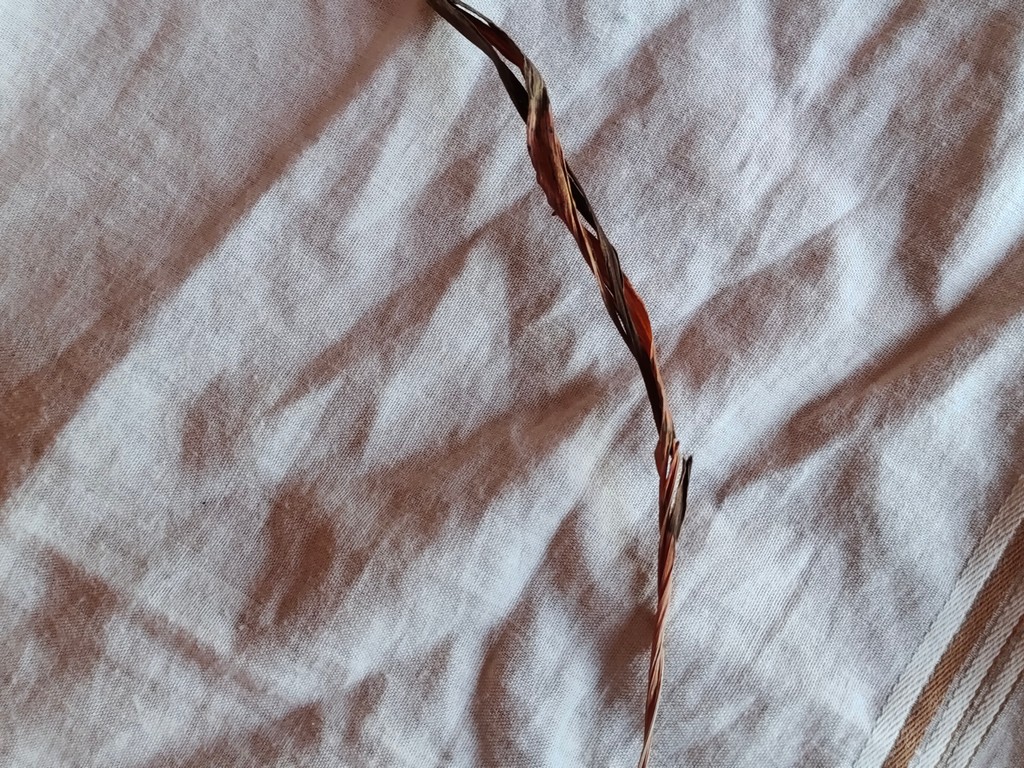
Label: Dried